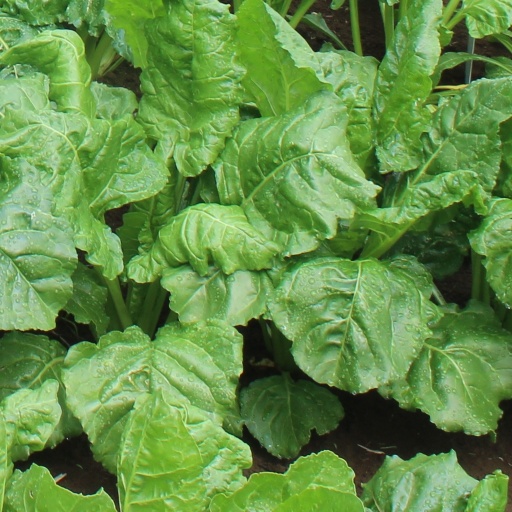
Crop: sugar beet